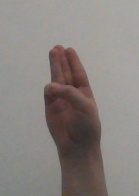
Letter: thaa